Women and children first

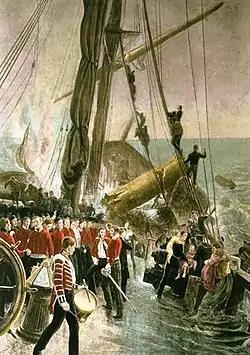
Soldiers stand fast on the deck of in 1852 while women and children head off in a lifeboat, as depicted in Thomas Hemy's painting "The Wreck of the Birkenhead".

"Women and children first", known to a lesser extent as the "Birkenhead" drill, is an unofficial code of conduct and gender role whereby the lives of women and children were to be saved first in a life-threatening situation, typically abandoning ship, when survival resources such as lifeboats were limited. However, it has no basis in maritime law.